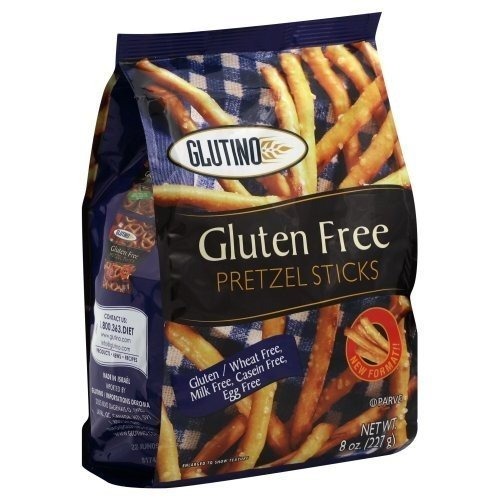
Item Name: GLUTINO PRETZEL STICKS, 8 OZ
Value: 1.0
Unit: Count

Price: 10.49